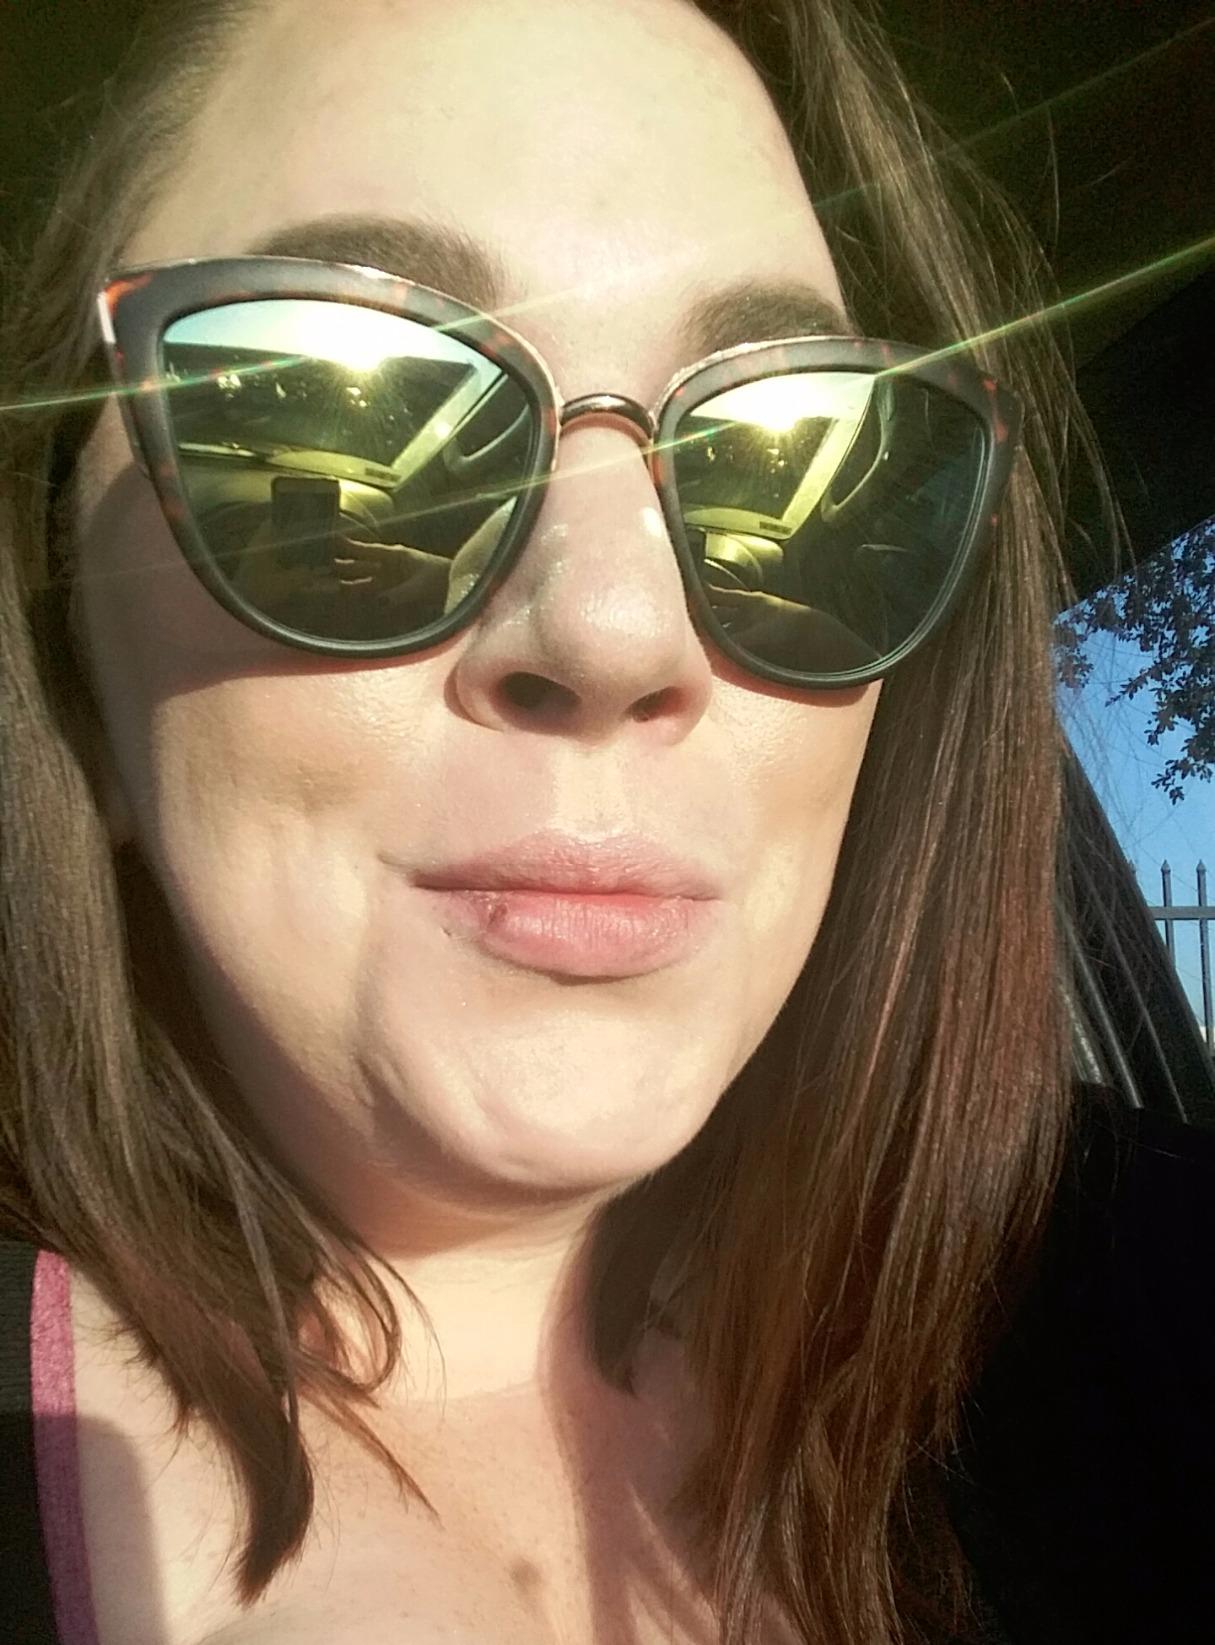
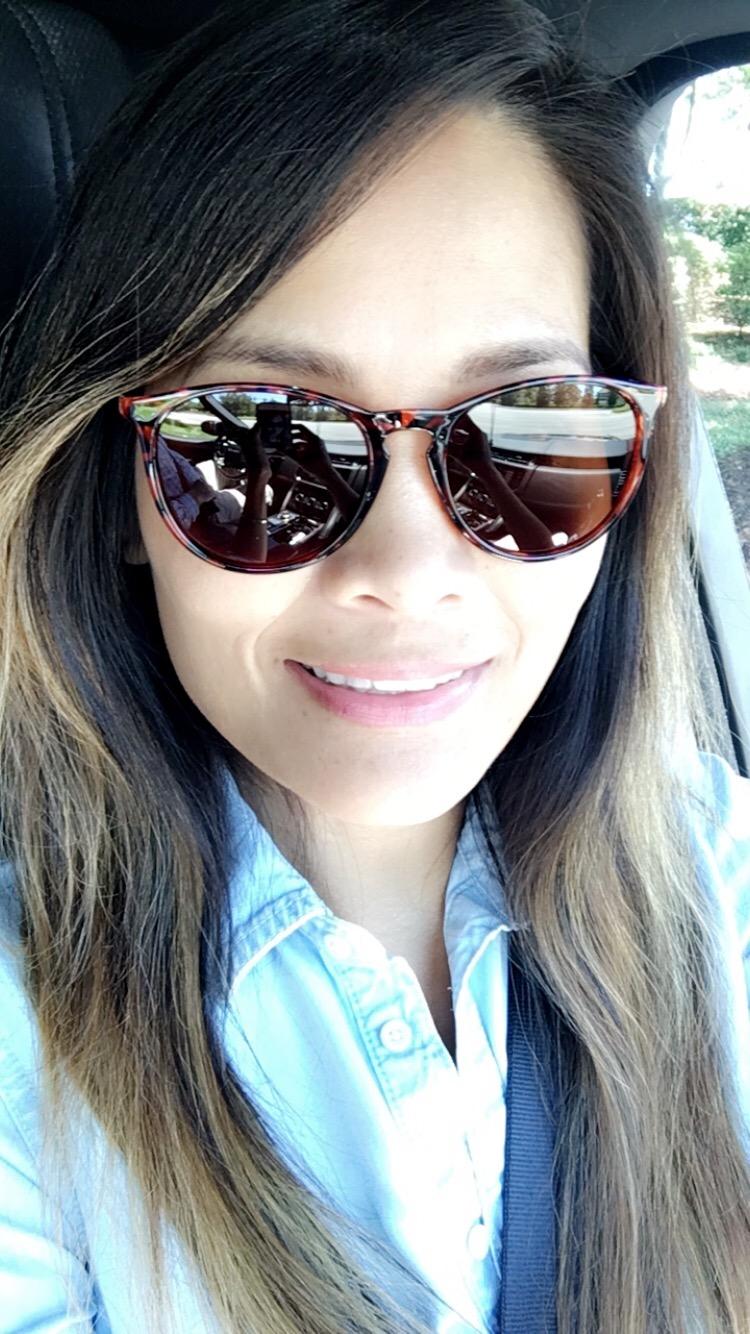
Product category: accessories_sunglasses
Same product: no